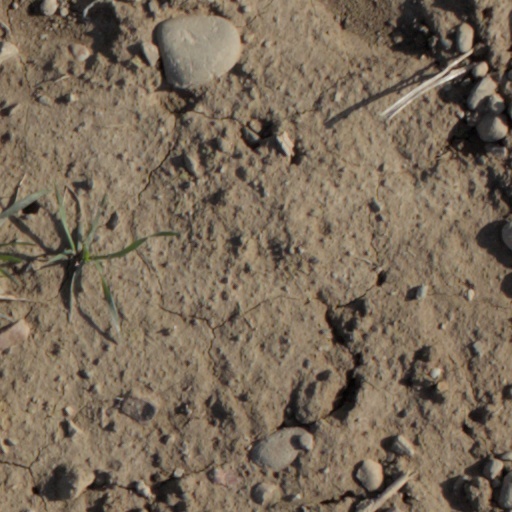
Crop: wheat